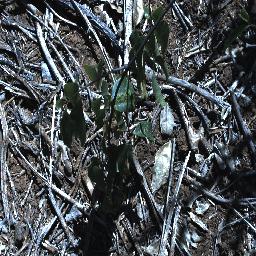
Label: rubber_vine